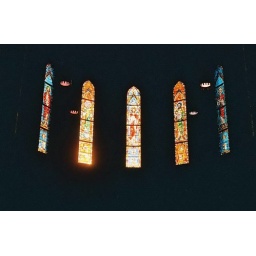
Stained glass windows above the altar.